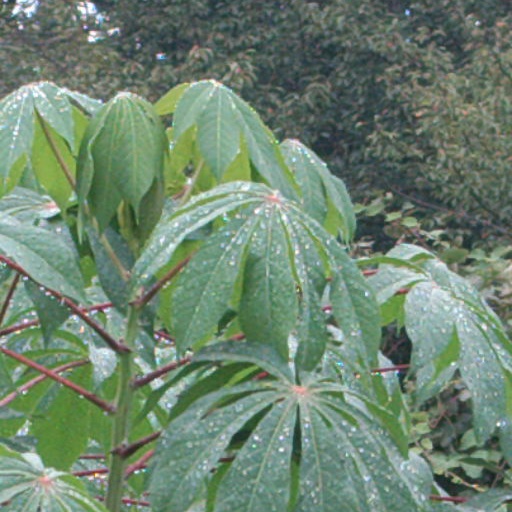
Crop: cassava